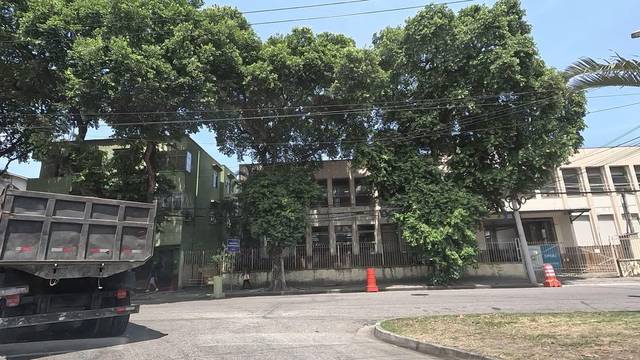
Region: Brazil
Coordinates: -22.914, -43.208